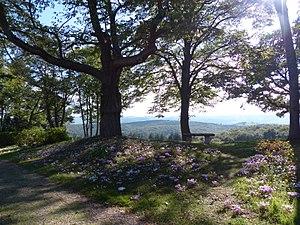
Château du Châtelard, Ébreuil (Allier). Vue vers le sud sur les bois du Châtelard, la vallée de la Sioule et l'Auvergne. Cyclamens de Naples à l'automne.
Le château du Châtelard est un château situé à Ébreuil, en France.